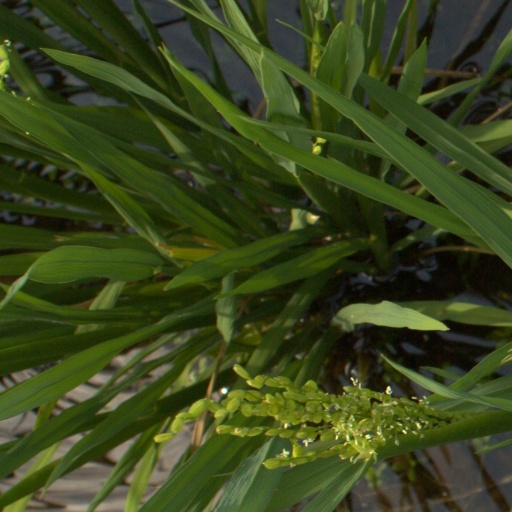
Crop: rice